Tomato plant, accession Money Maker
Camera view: bottom (45 deg); turntable rotation: 60 degrees
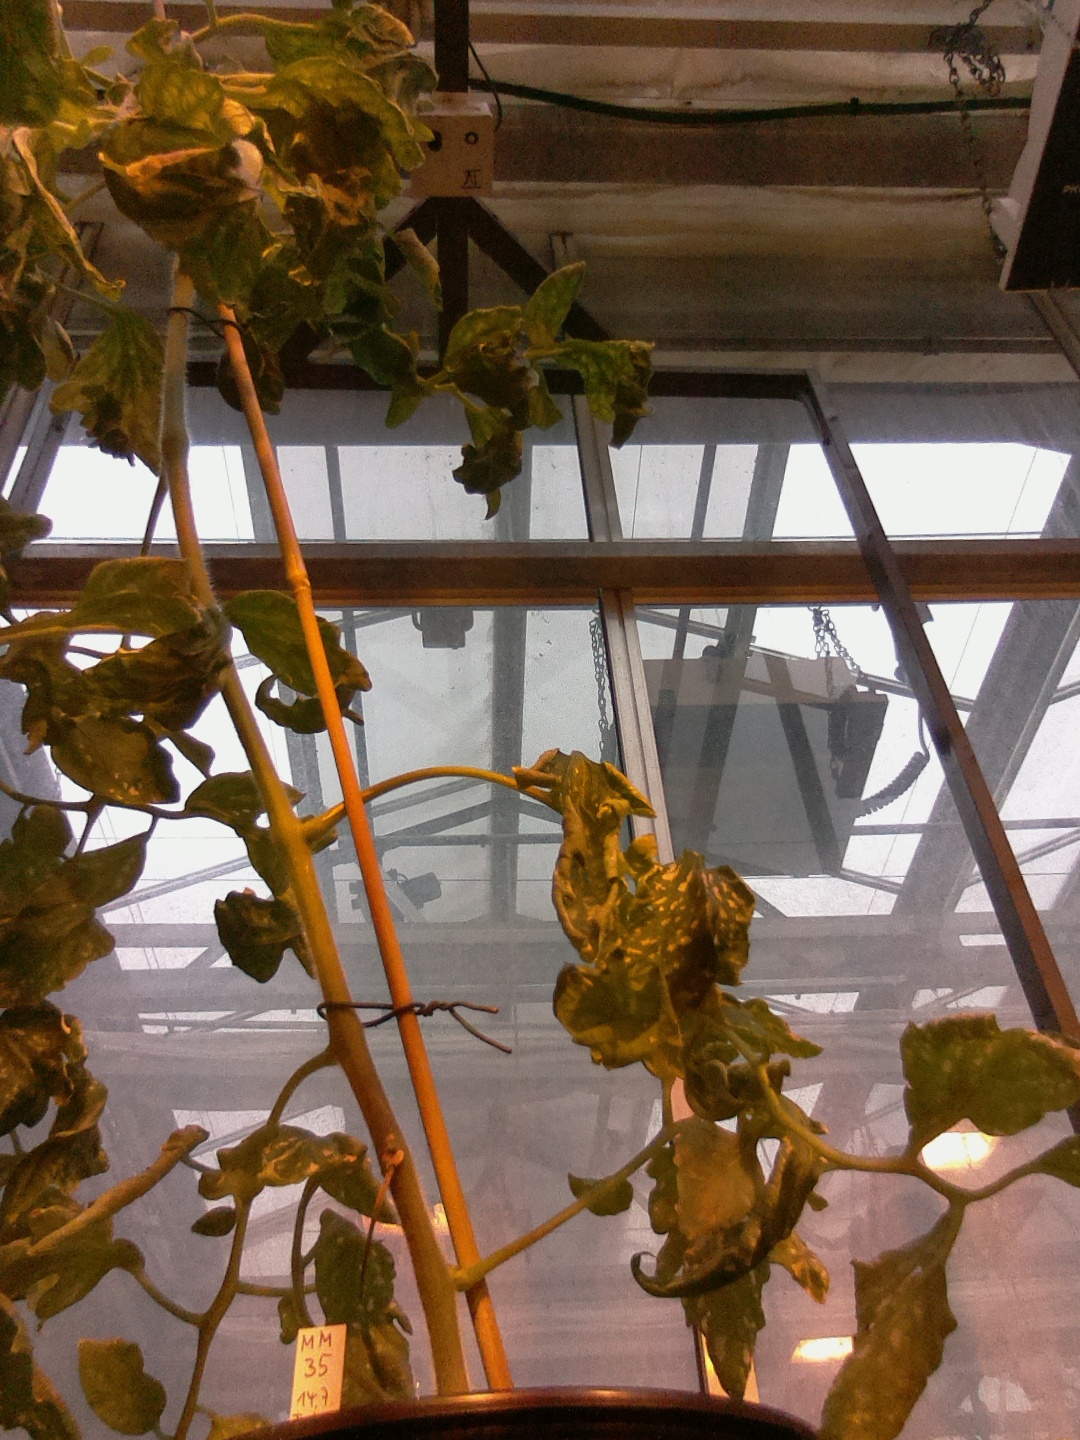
BBCH growth stage 52: 2 inflorescences visible